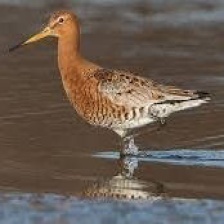
Species: BAR-TAILED GODWIT
Scientific name: LIMOSA LAPPONICA